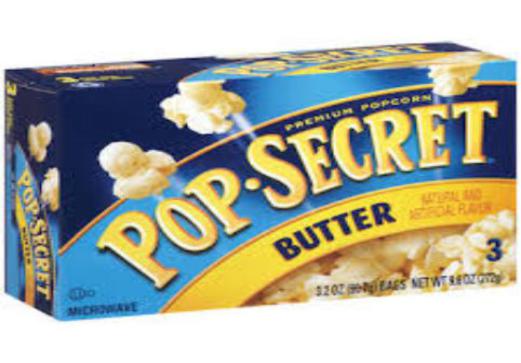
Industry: Food